Italy at the 2020 Summer Paralympics

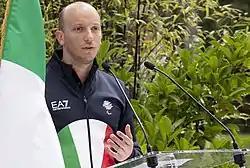
Federico Morlacchi won in Tokyo his 8th Paralympic medal.

Italy entered seven players into the Games. Giada Rossi qualified from the 2019 ITTF European Para Championships which was held in Helsingborg, Sweden and other four athletes qualified via World Ranking allocation.